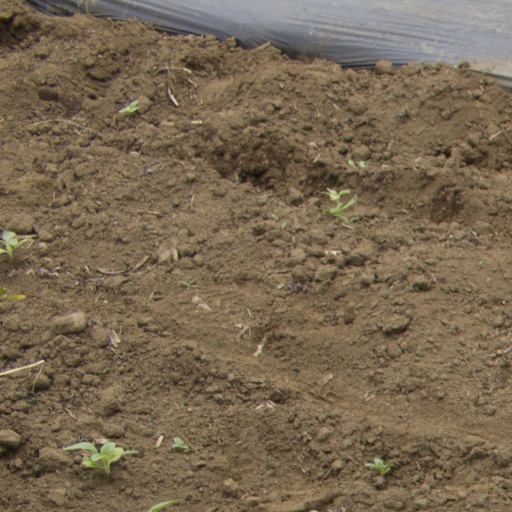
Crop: Jerusalem artichoke